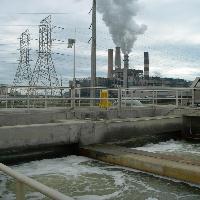
Weather: cloudy or overcast